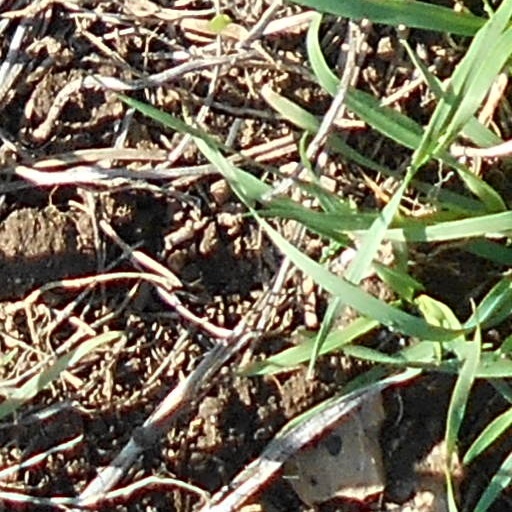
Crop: wheat